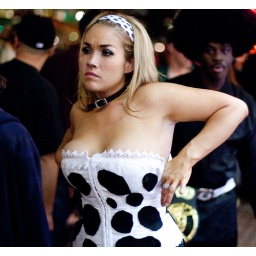
Girl in black and white top